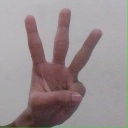
अक्षर: व